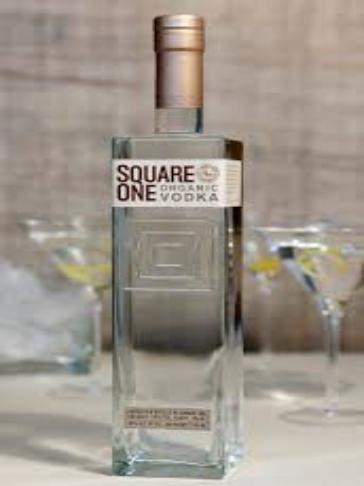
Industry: Food